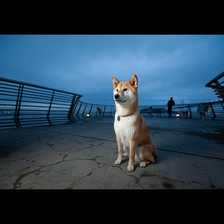
Species: dog
Breed: shiba inu